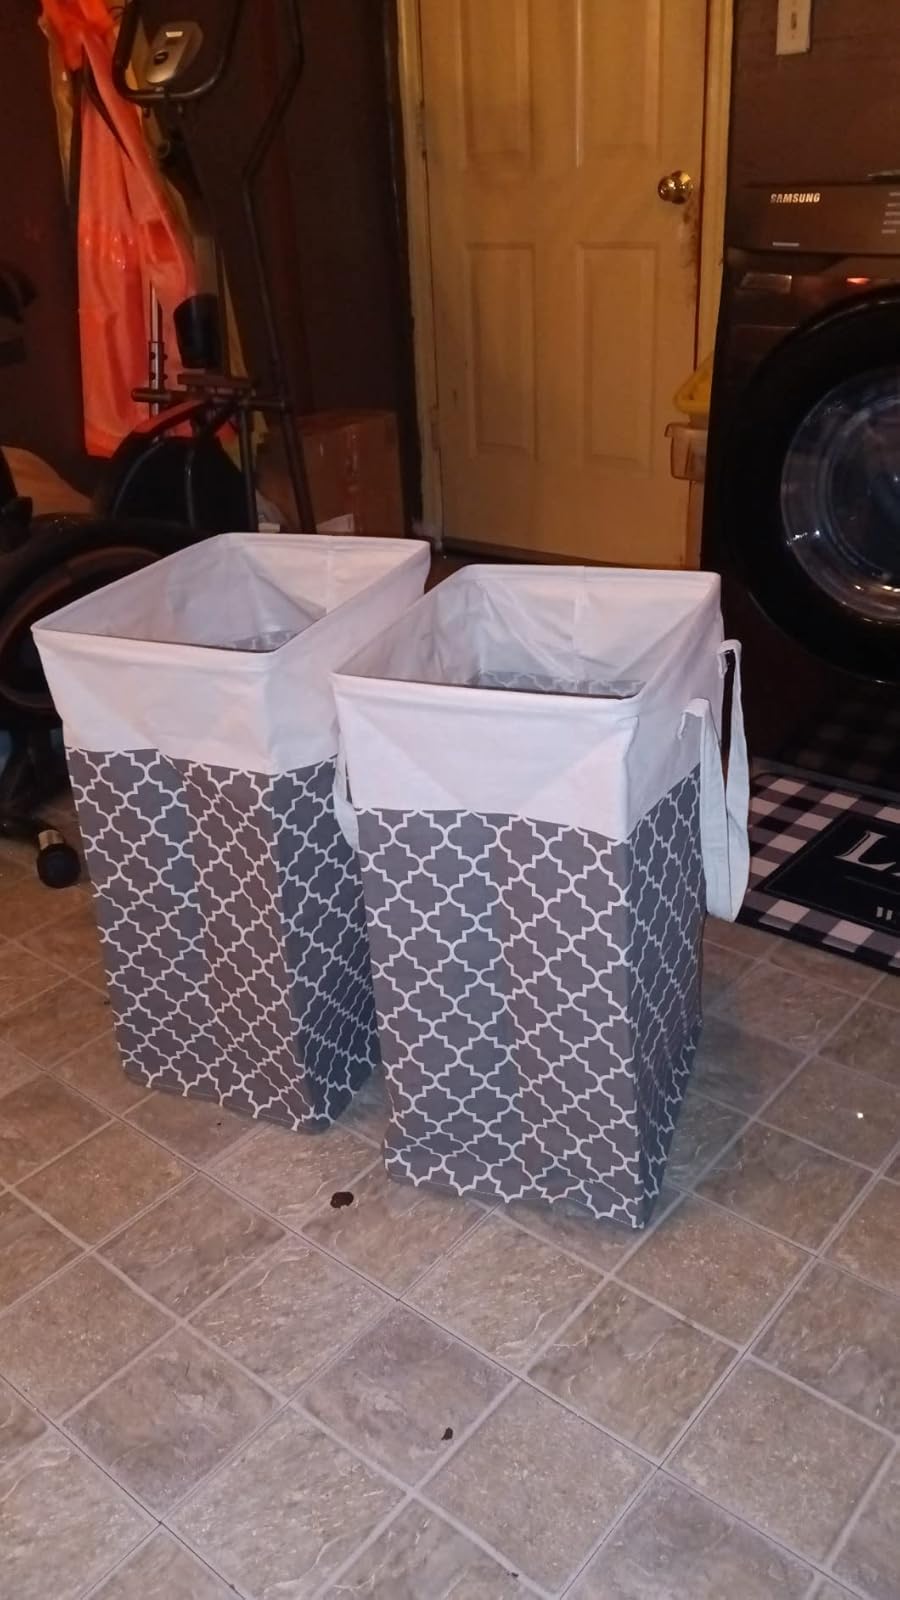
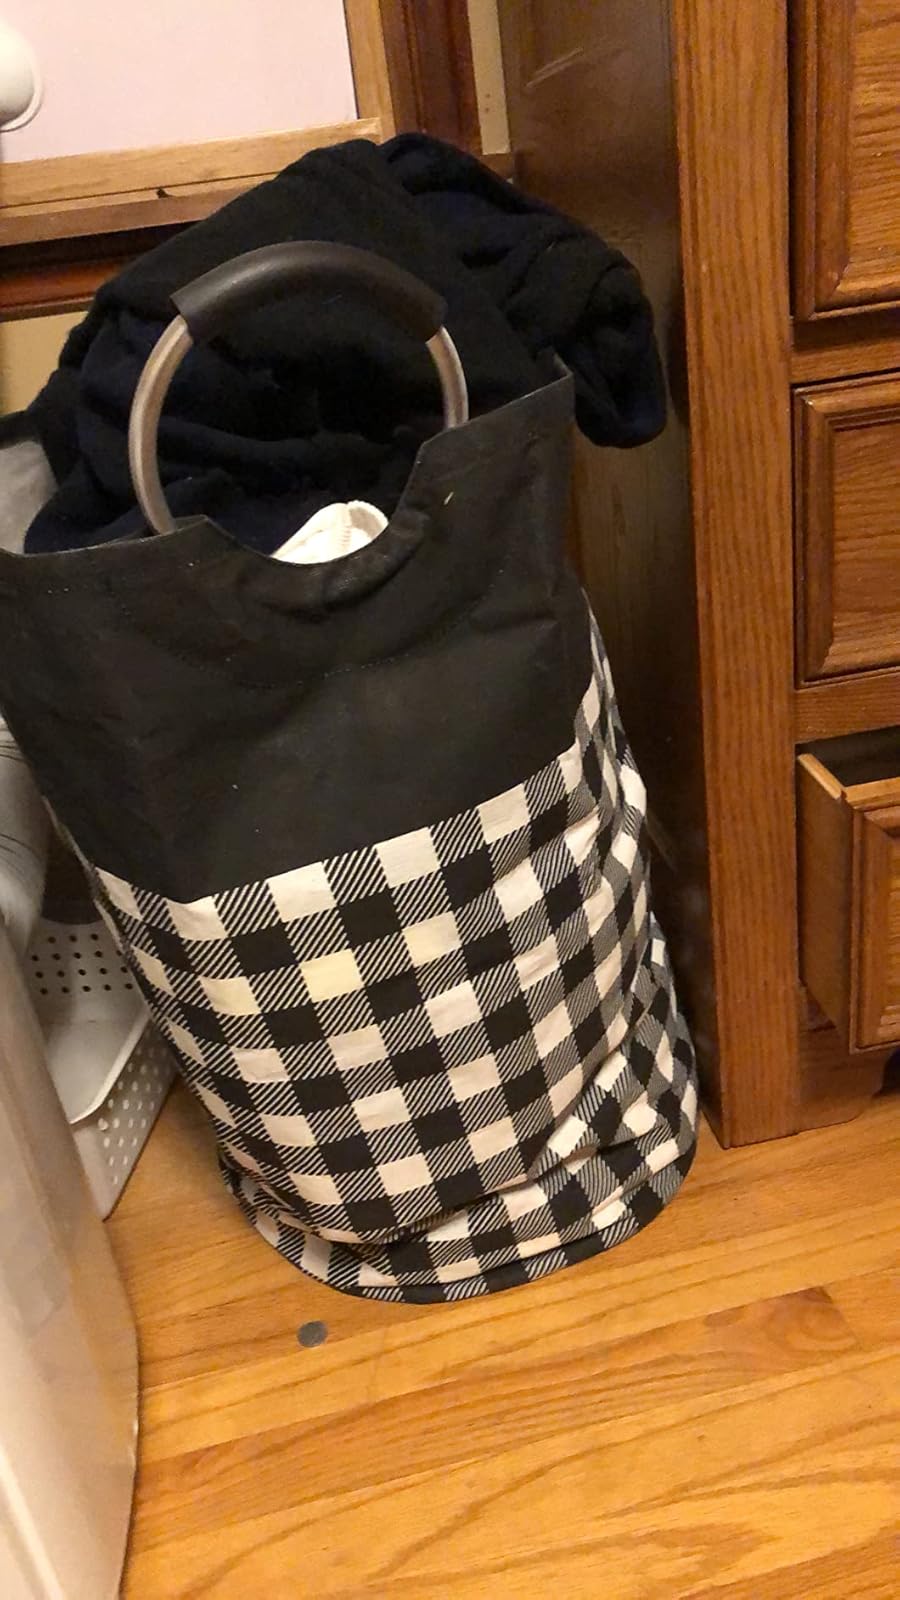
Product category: items_hamper
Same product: no